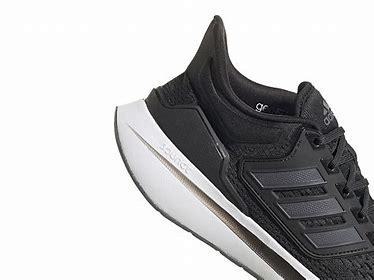
Brand: Adidas
Model: EQ21 Run